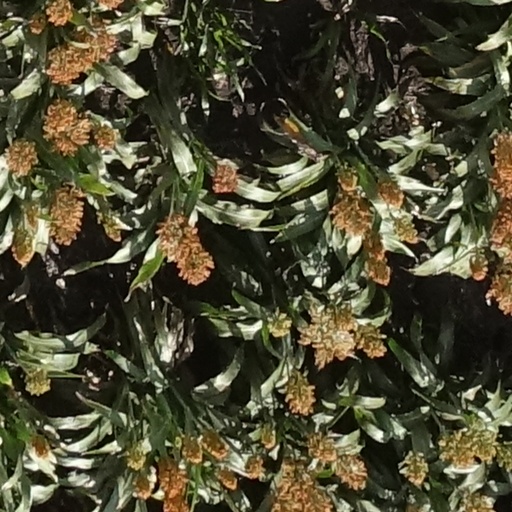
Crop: sorghum